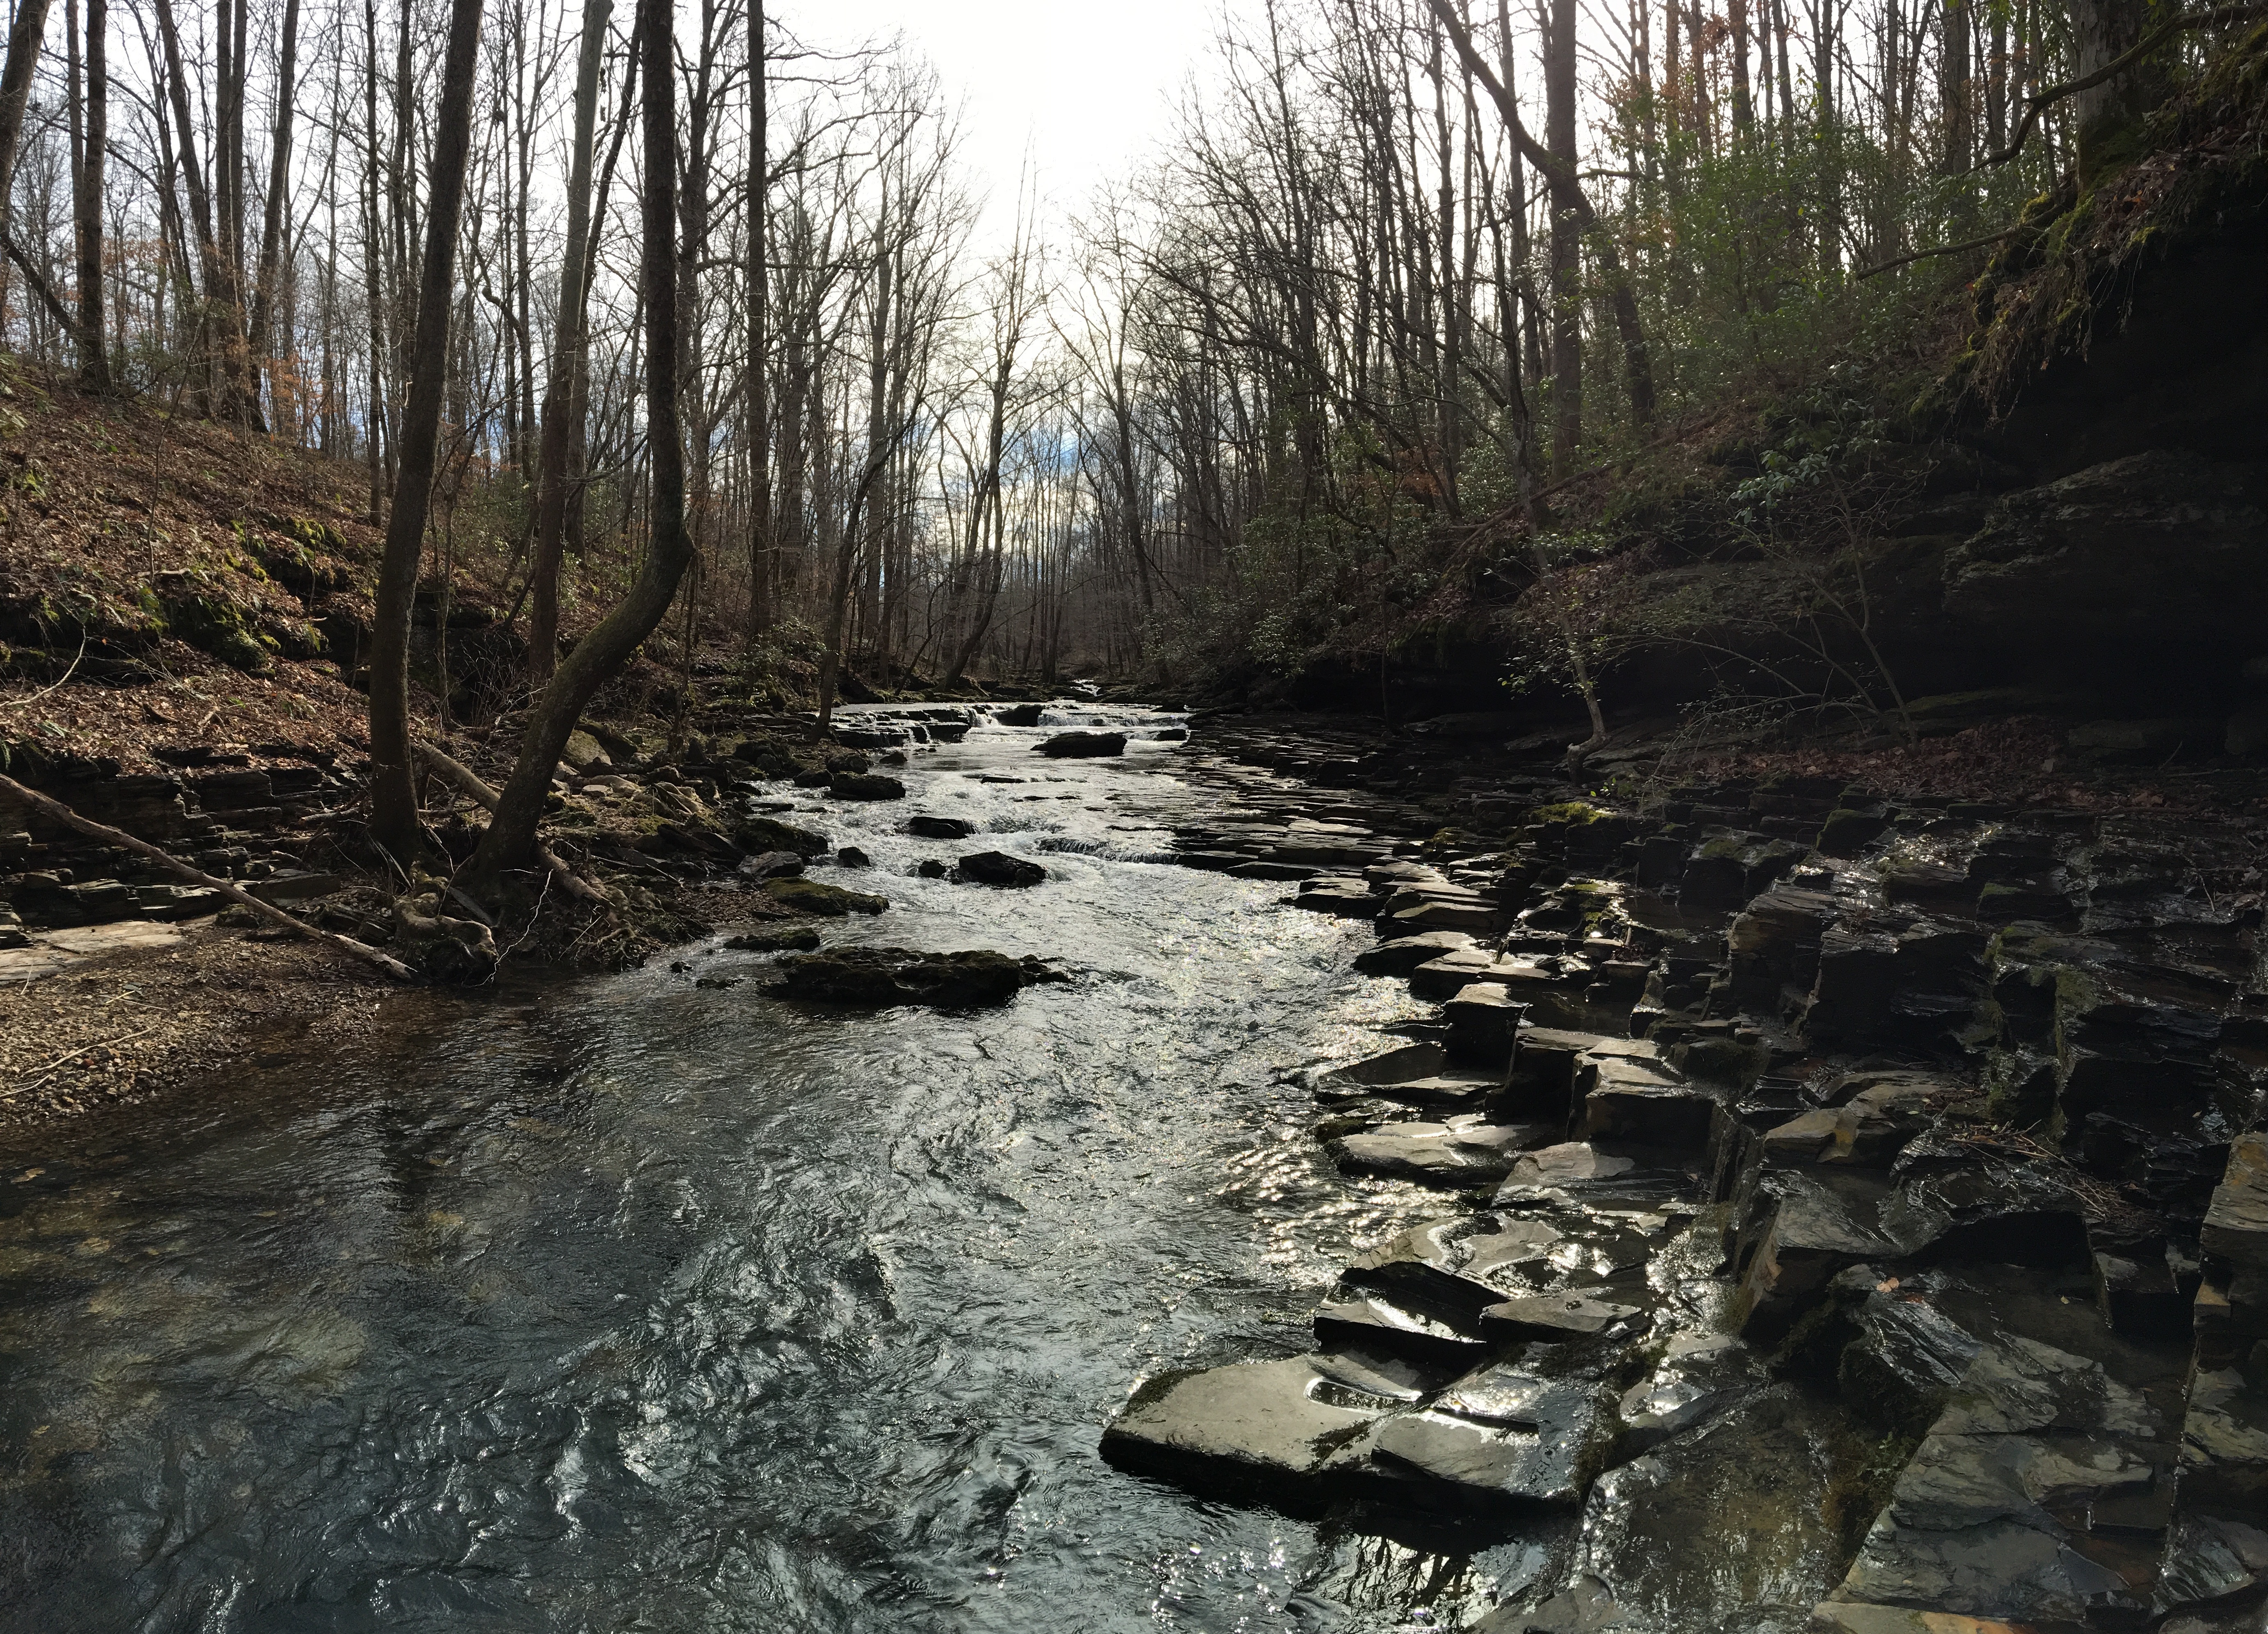
tree, water, nature, forest, rock, creek, wilderness, trail, river, stream, rapid, waterway, body of water, geology, habitat, landform, natural environment, geographical feature